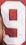
Number: 9